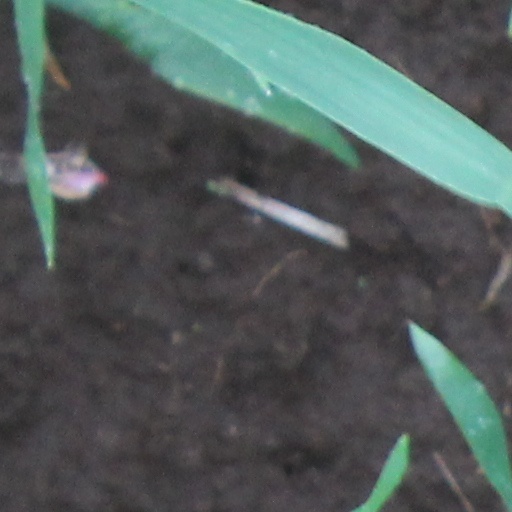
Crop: wheat